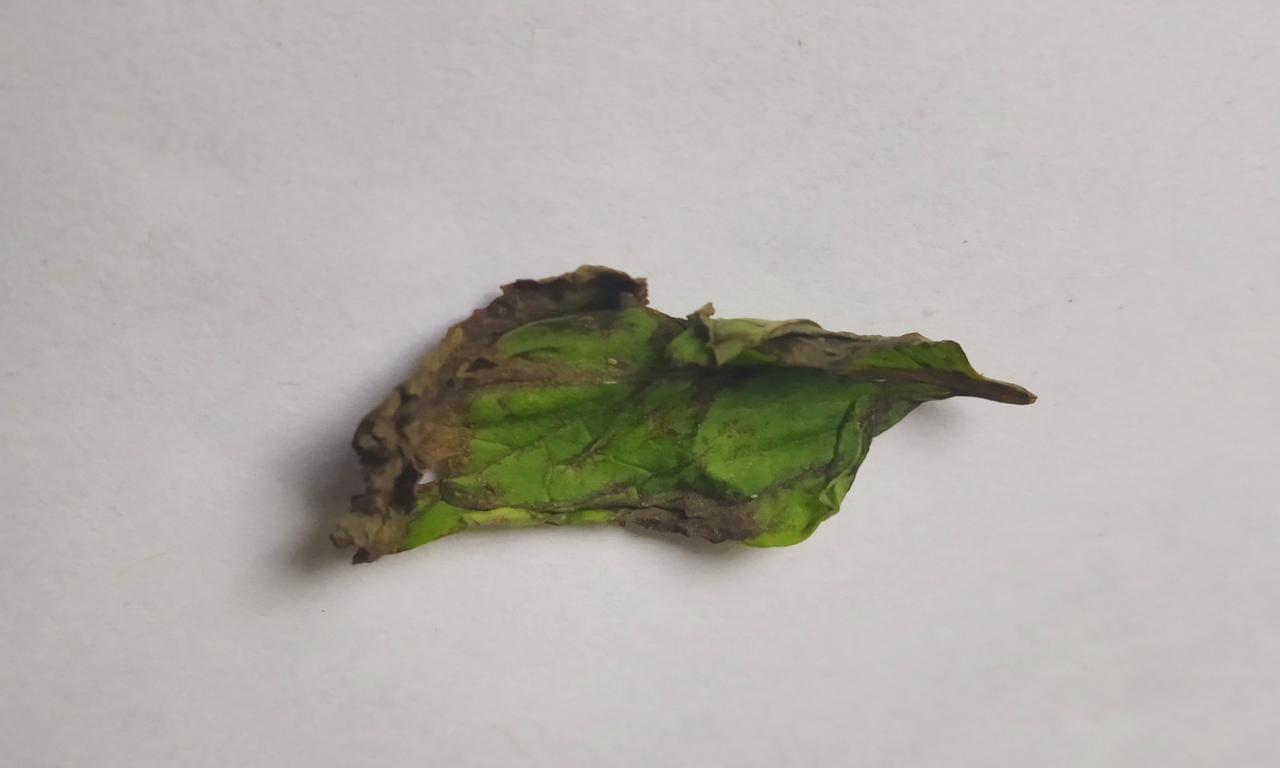
Label: Spoiled